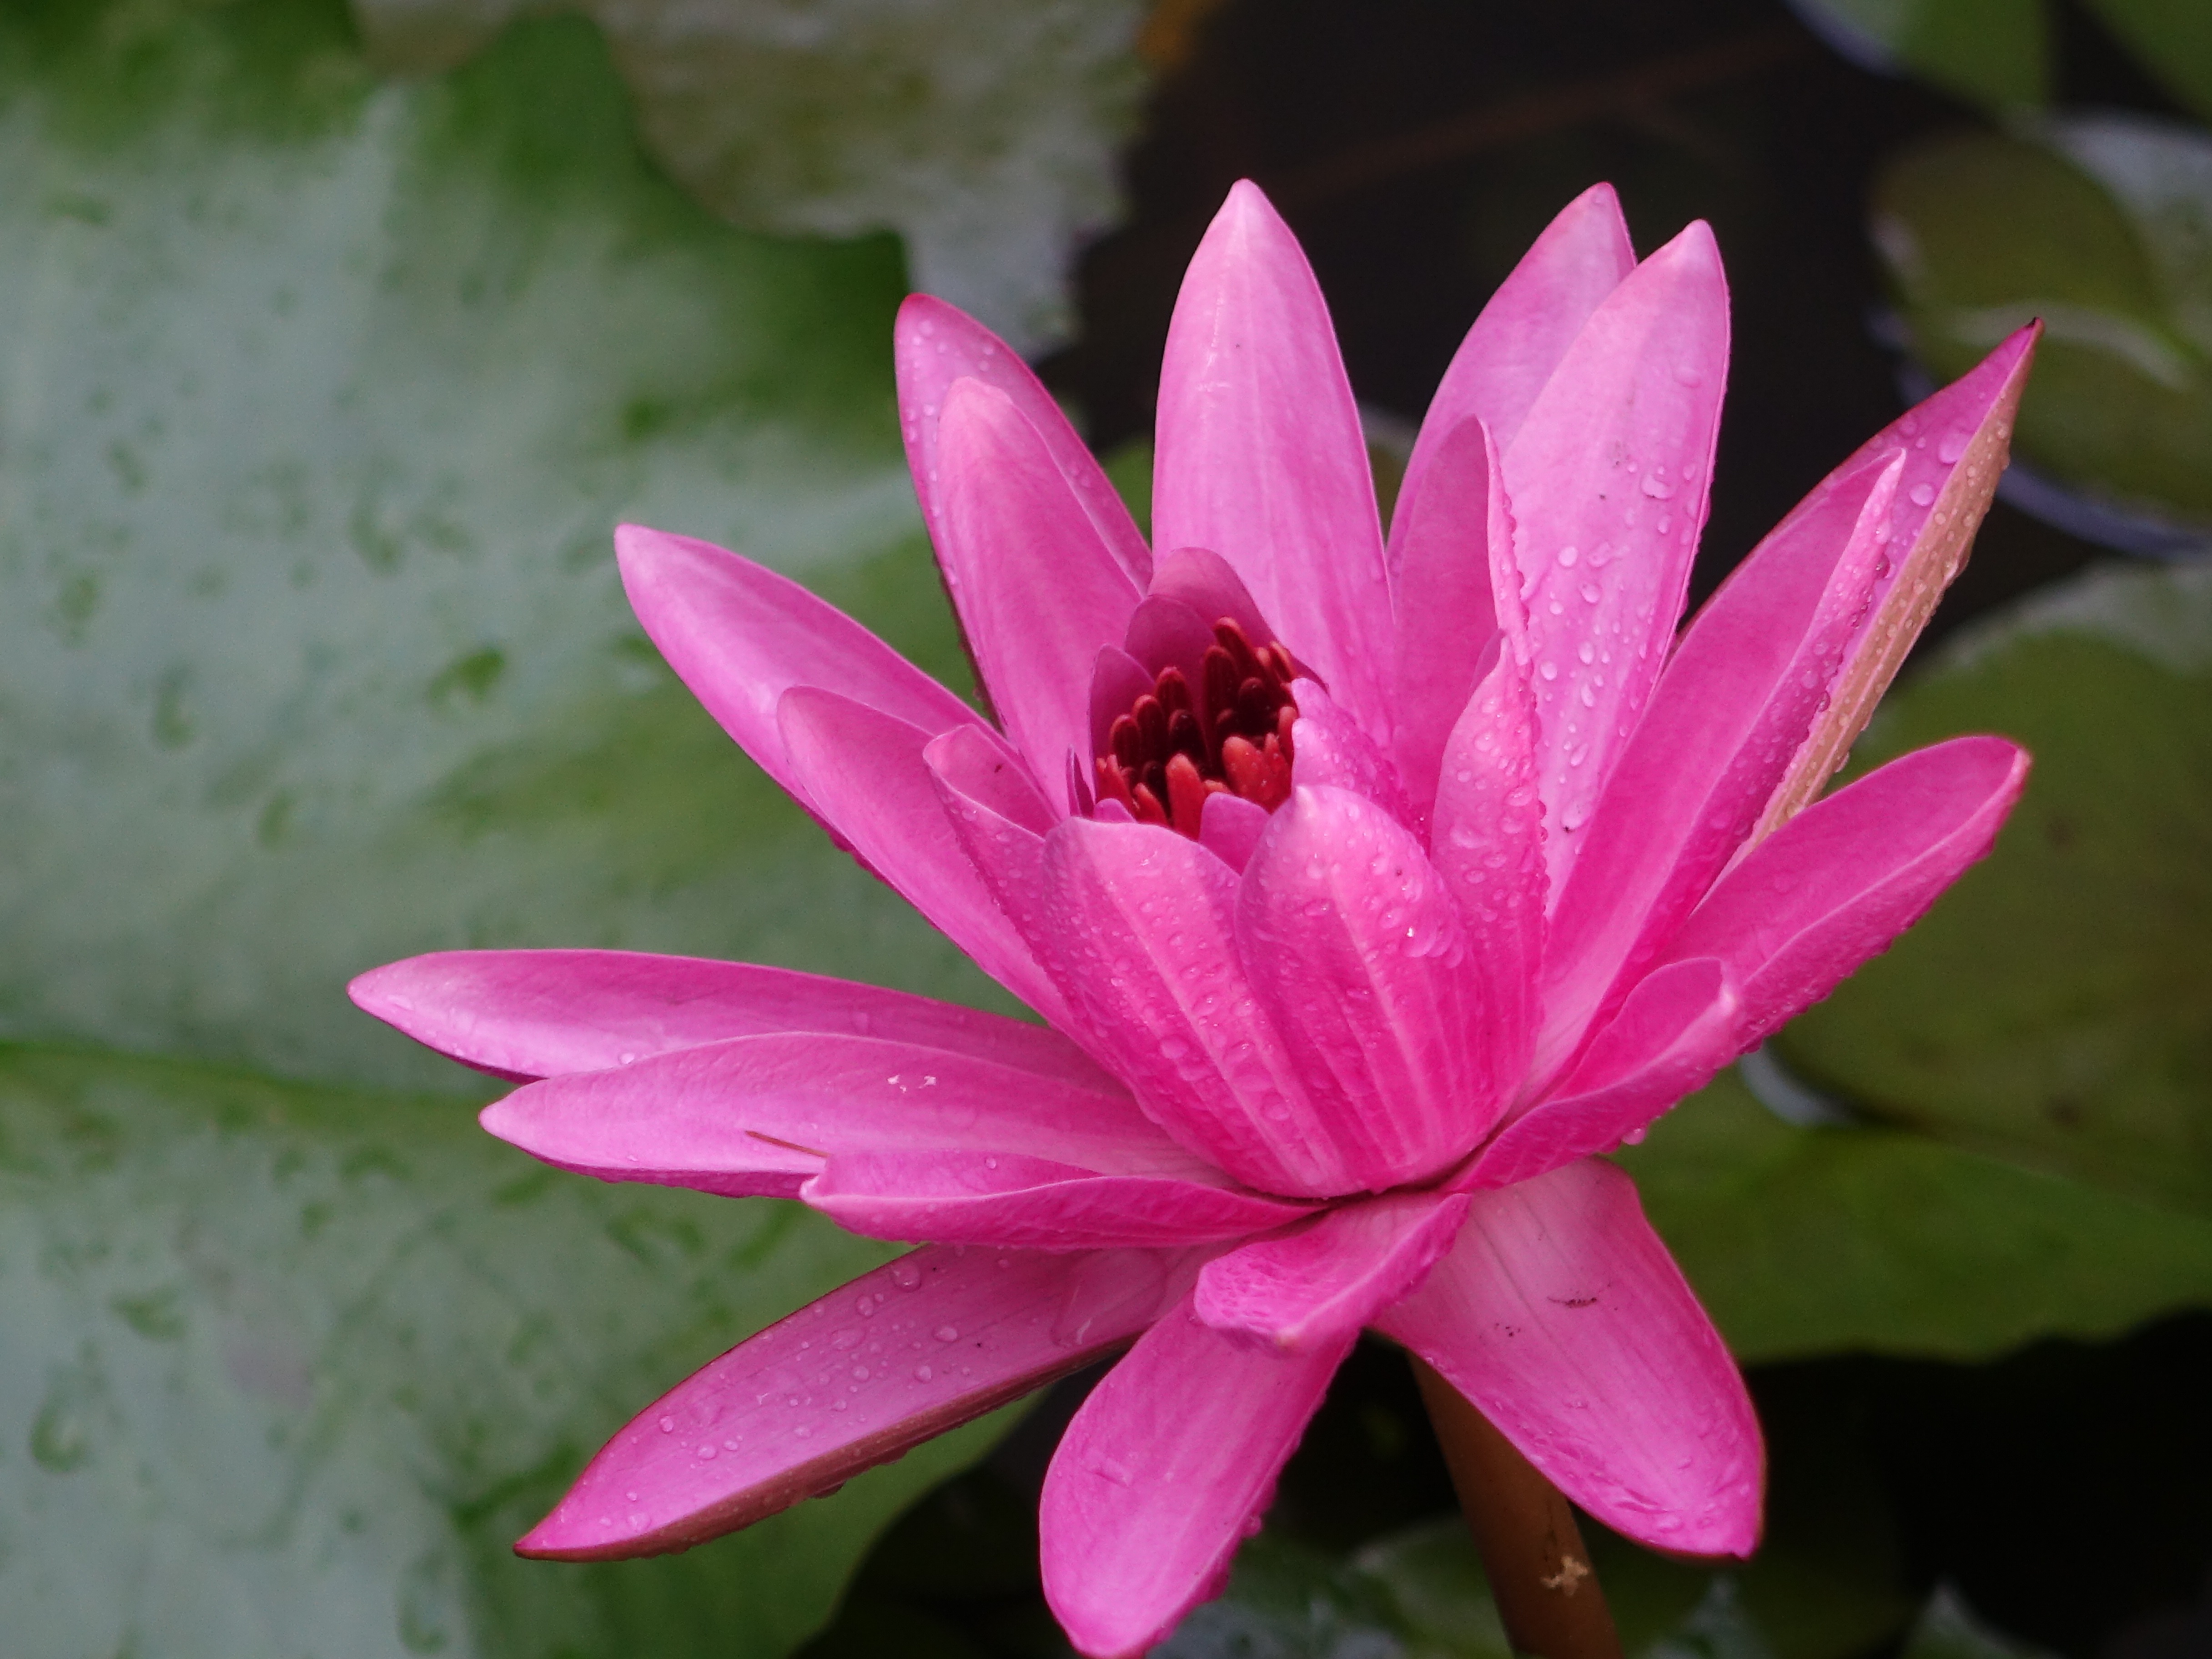
blossom, dew, plant, leaf, flower, petal, botany, pink, sacred lotus, aquatic plant, flora, close up, lotus, lily, macro photography, early in the morning, flowering plant, land plant, lotus family